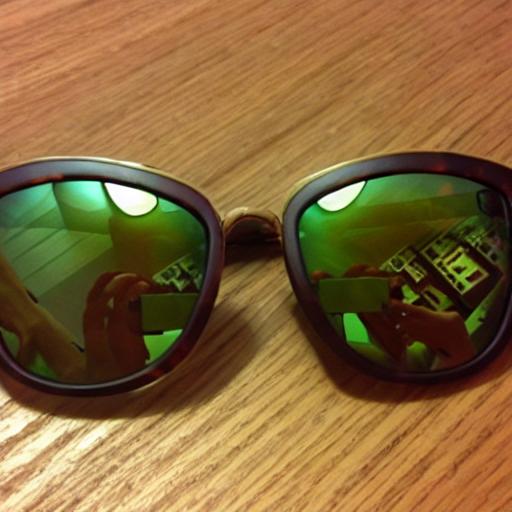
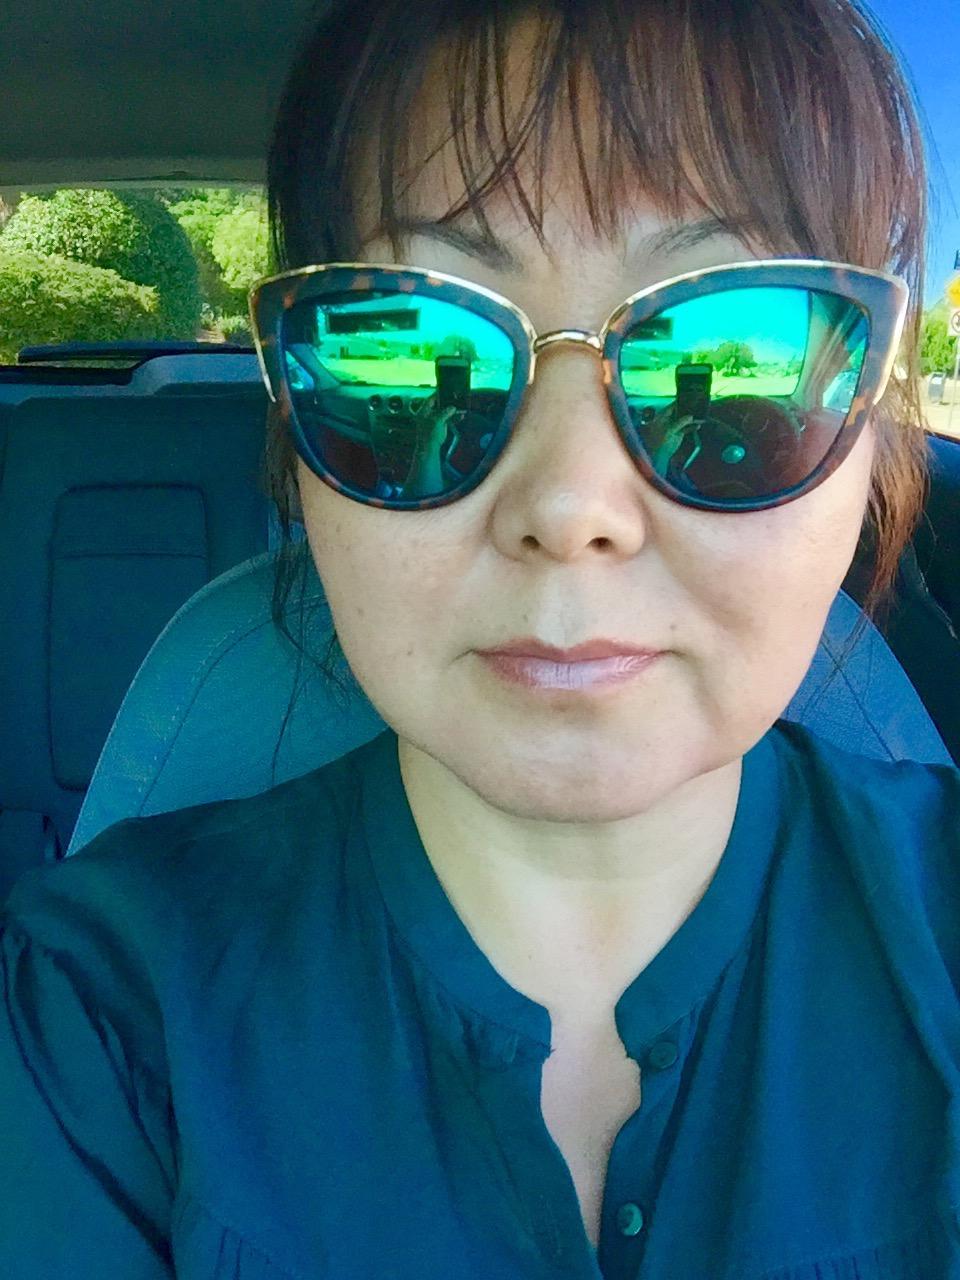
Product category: accessories_sunglasses
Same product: no